Harry Foster (politician)

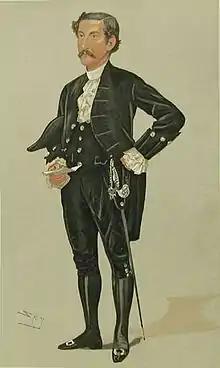
Foster caricatured by Spy in Vanity Fair, 1891

He was elected at the 1892 general election as MP for the Lowestoft division of Suffolk. He was re-elected in 1895, but did not defend his seat at the general election in 1900. He stood again at the January 1910 election, regaining the seat from the Edward Beauchamp, the Liberal who had won it in 1906. Foster's return to the House of Commons was short, as Beauchamp retook the seat at the December 1910 election.